Harold Macmillan

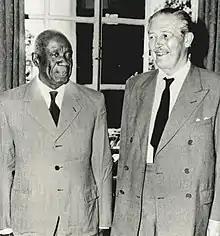
Macmillan meets the Litunga of the Barotse in Northern Rhodesia, 1960

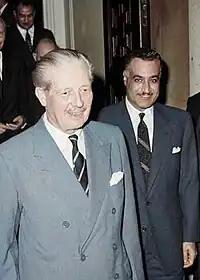
Macmillan meets Egypt 's President Gamal Abdel Nasser on the sidelines of United Nations General Assembly, 1960

Macmillan's first government had seen the first phase of the sub-Saharan African independence movement, which accelerated under his second government. The most problematic of the colonies was the Central African Federation, which had united Northern Rhodesia, Southern Rhodesia and Nyasaland together in 1953 largely out of the fear that the white population of Southern Rhodesia (modern Zimbabwe) might want to join South Africa, which had since 1948 had been led by Afrikaner nationalists distinctly unfriendly to Britain. Though the Central African Federation had been presented as a multi-racial attempt to develop the region, the federation had been unstable right from the start with the black population charging that the whites had been given a privileged position.